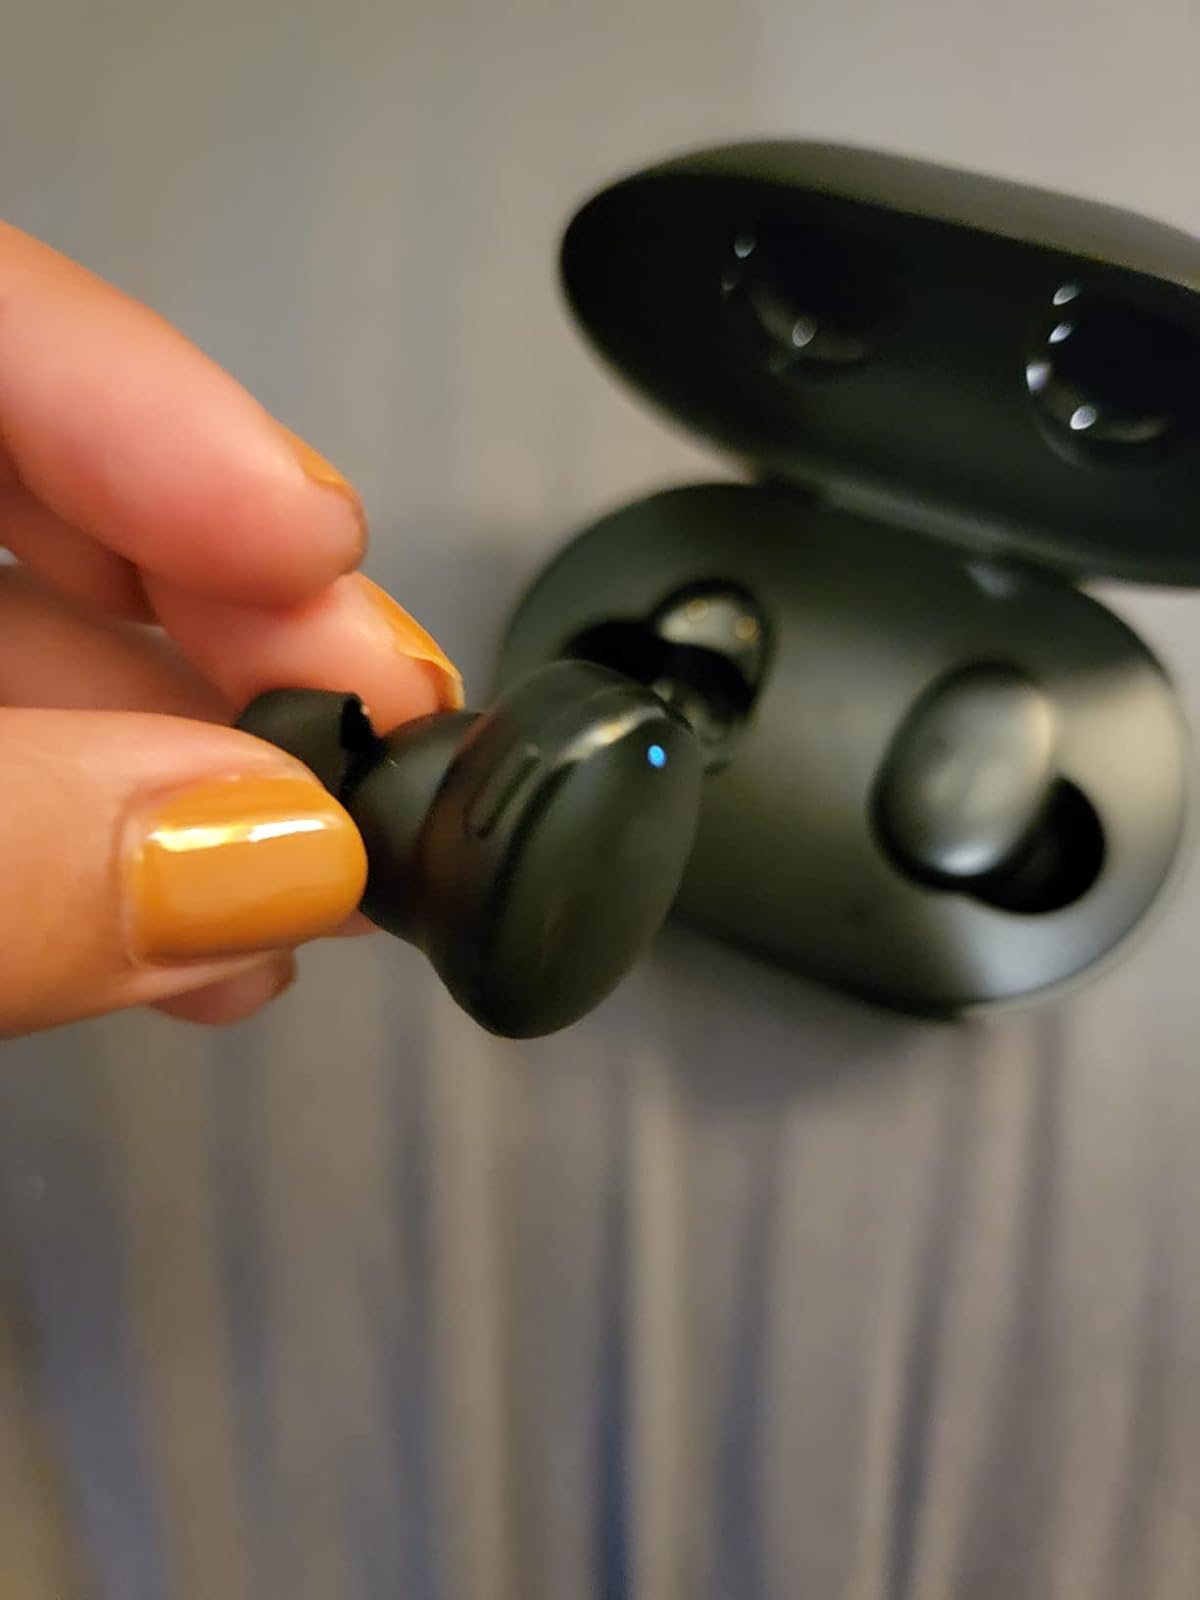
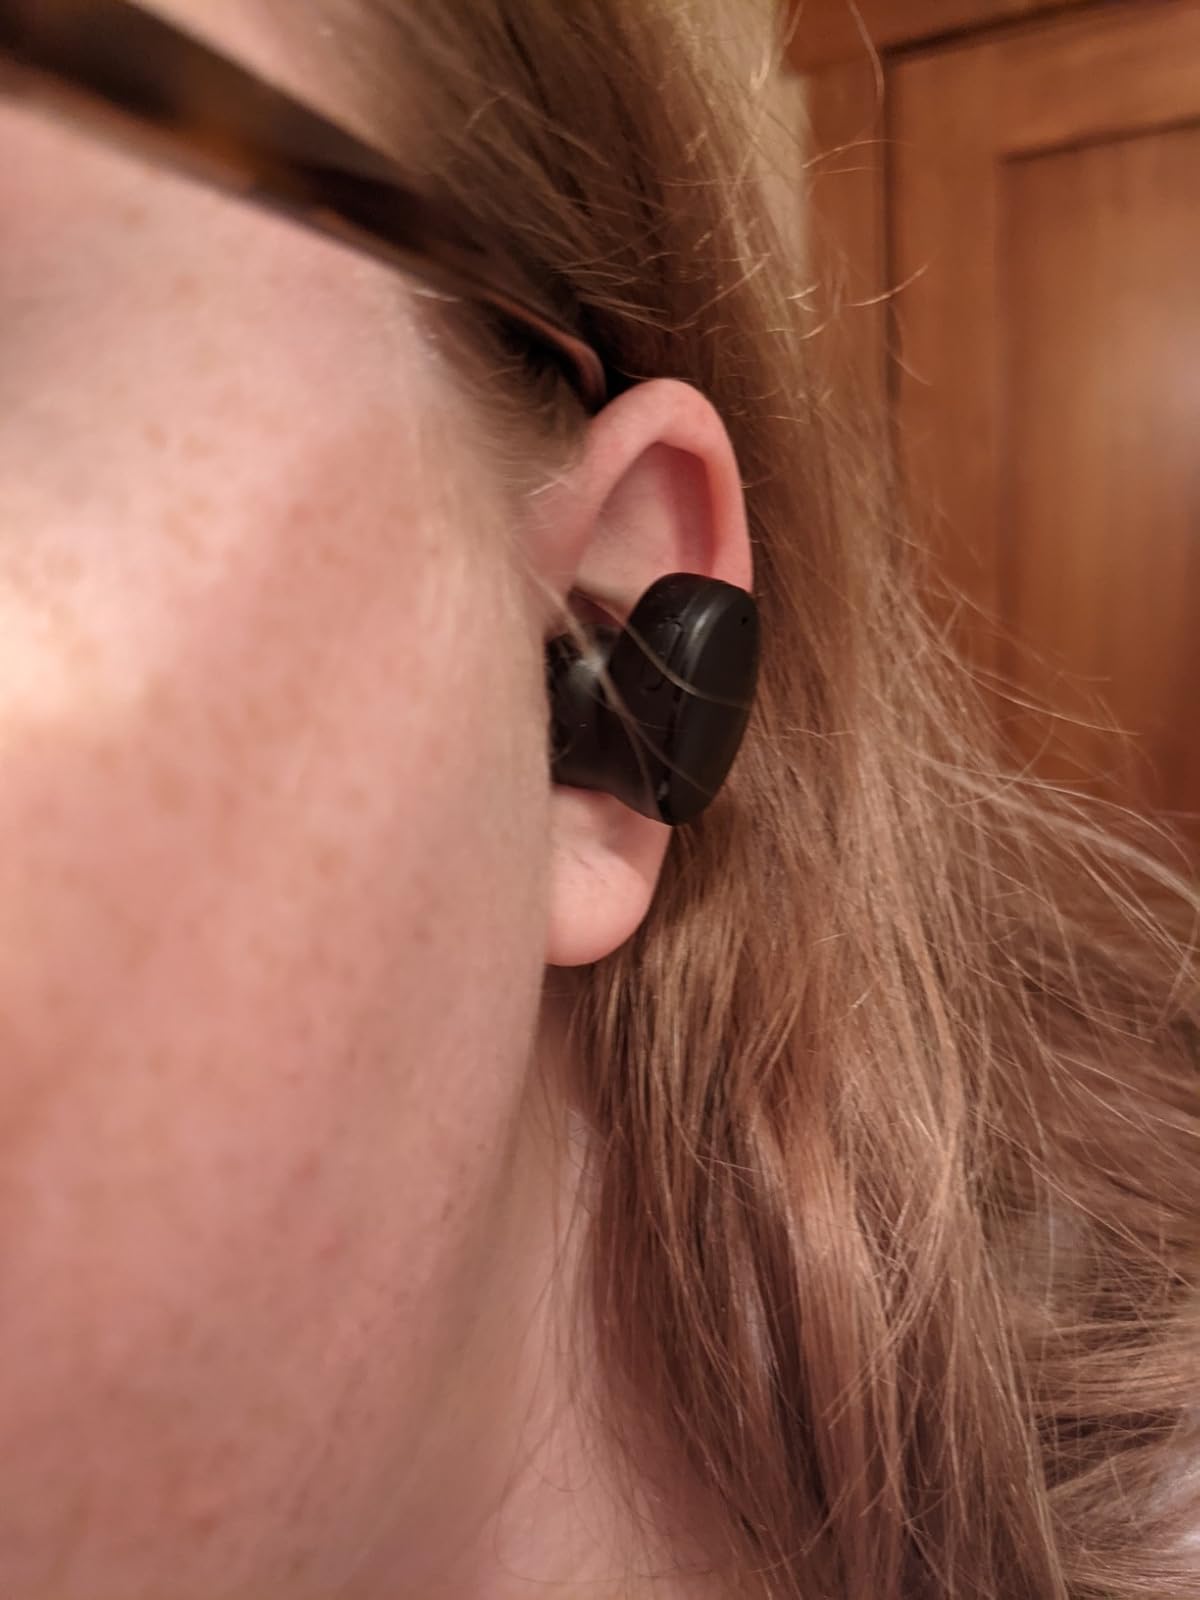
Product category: earbuds
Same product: yes